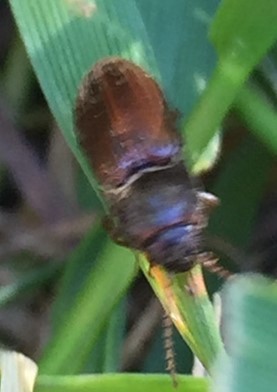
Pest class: clickbeetles_wireworms